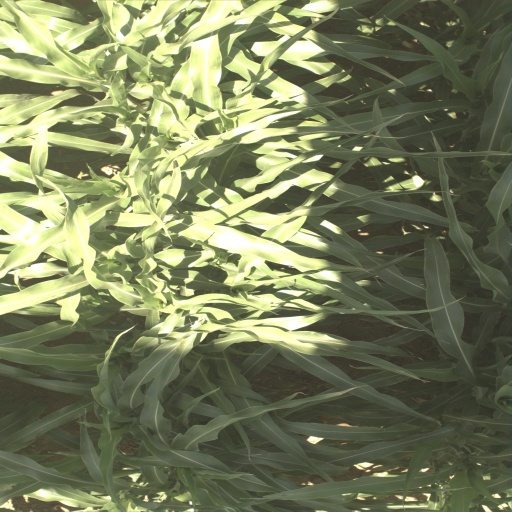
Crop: sorghum